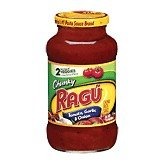
Item Name: Ragu Chunky Tomato, Garlic & Onion Pasta Sauce 24 oz (Pack of 12)
Bullet Point 1: 100% natural
Bullet Point 2: Contains Two Servings of Veggies in Every 1/2 Cup of Sauce
Bullet Point 3: Full of Tasty Vegetables
Bullet Point 4: Good Source of Vitamin A &amp; Vitamin C
Product Description: Developed over generations of time-tested traditions, Ragu(R) Chunky Tomatoes, Garlic, & Onion is a tasty classic Italian sauce that delivers a delicious taste. Full of tasty vegetables, Ragu(R) Chunky Tomatoes, Garlic and Onion creates a high quality pasta dish that your whole family will love.
Value: 288.0
Unit: Fl Oz

Price: 2.39